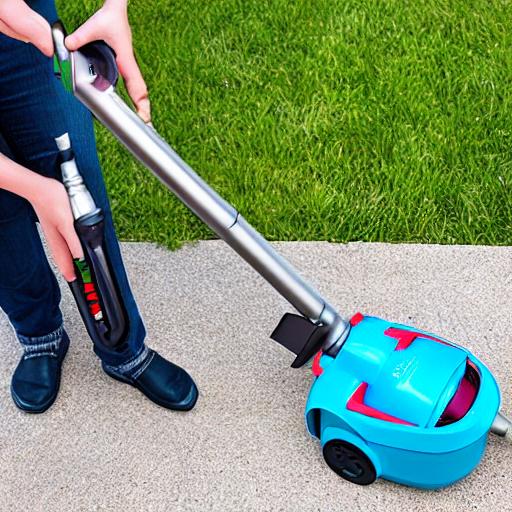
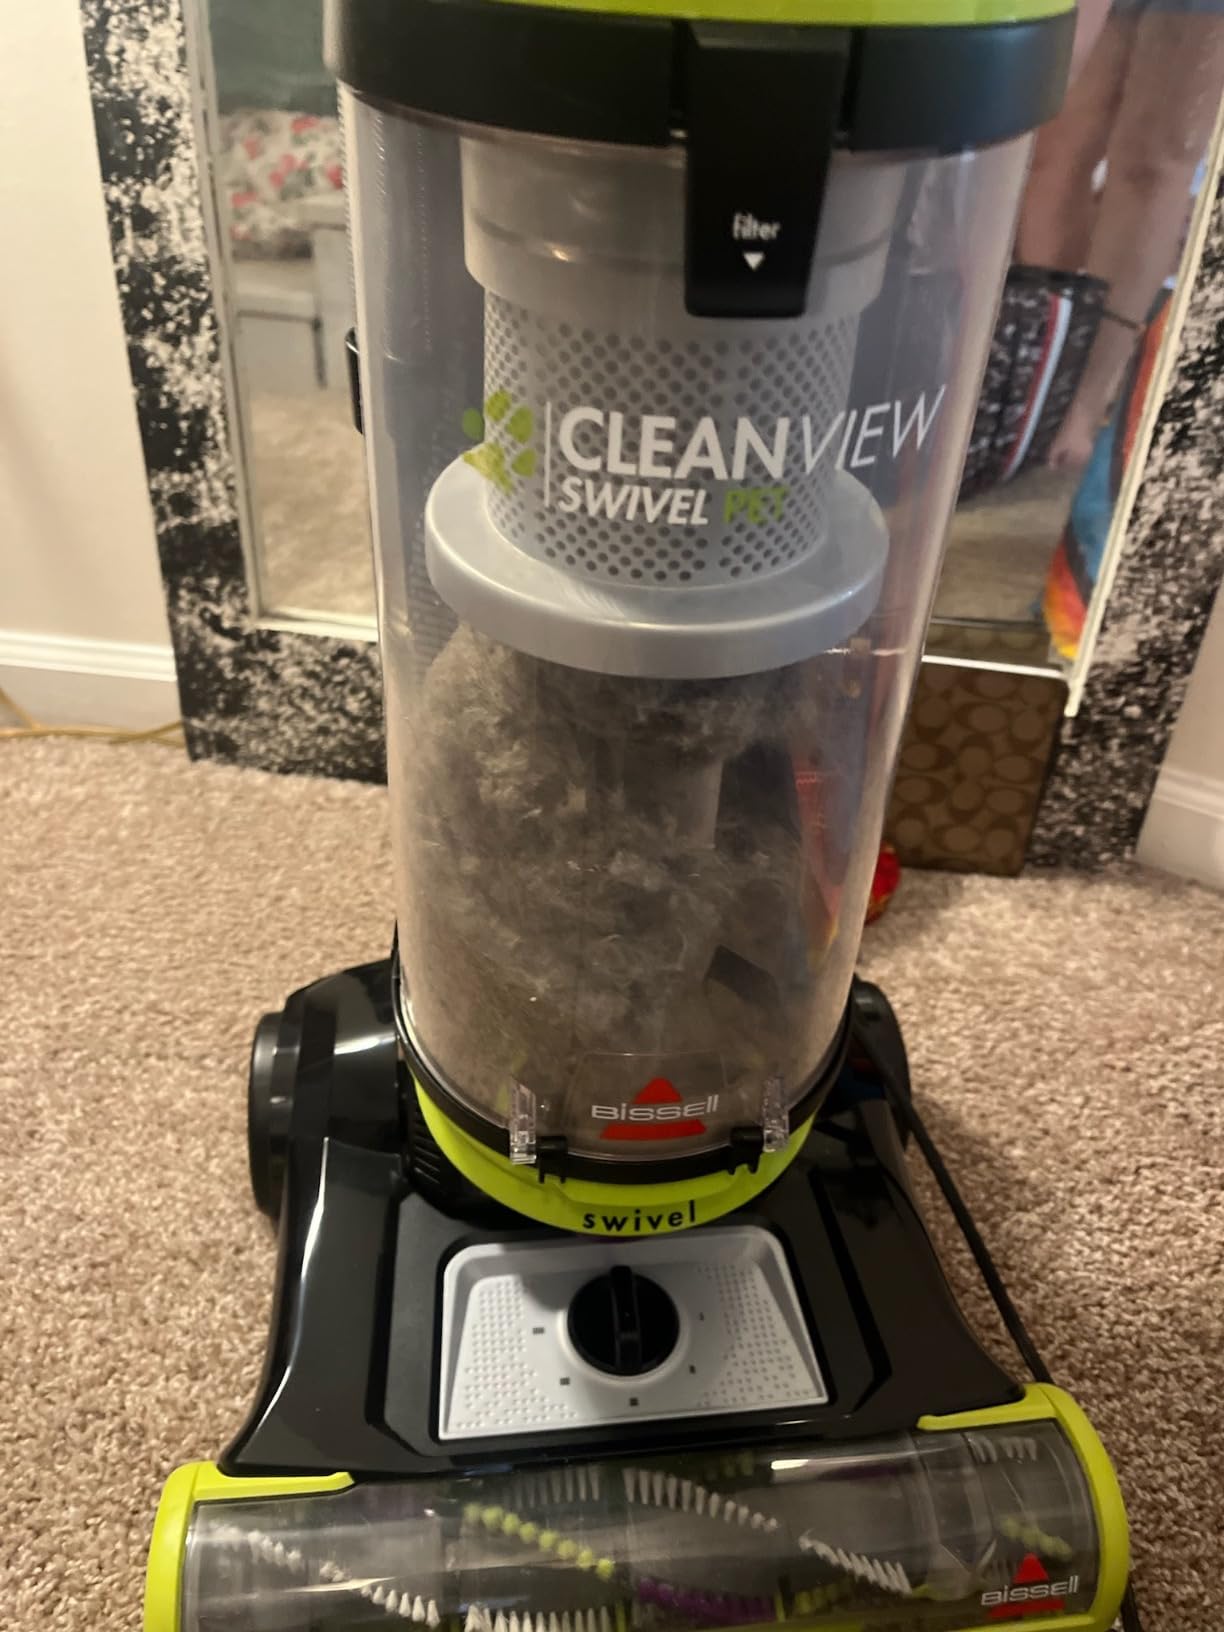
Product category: items_vacuum
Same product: no